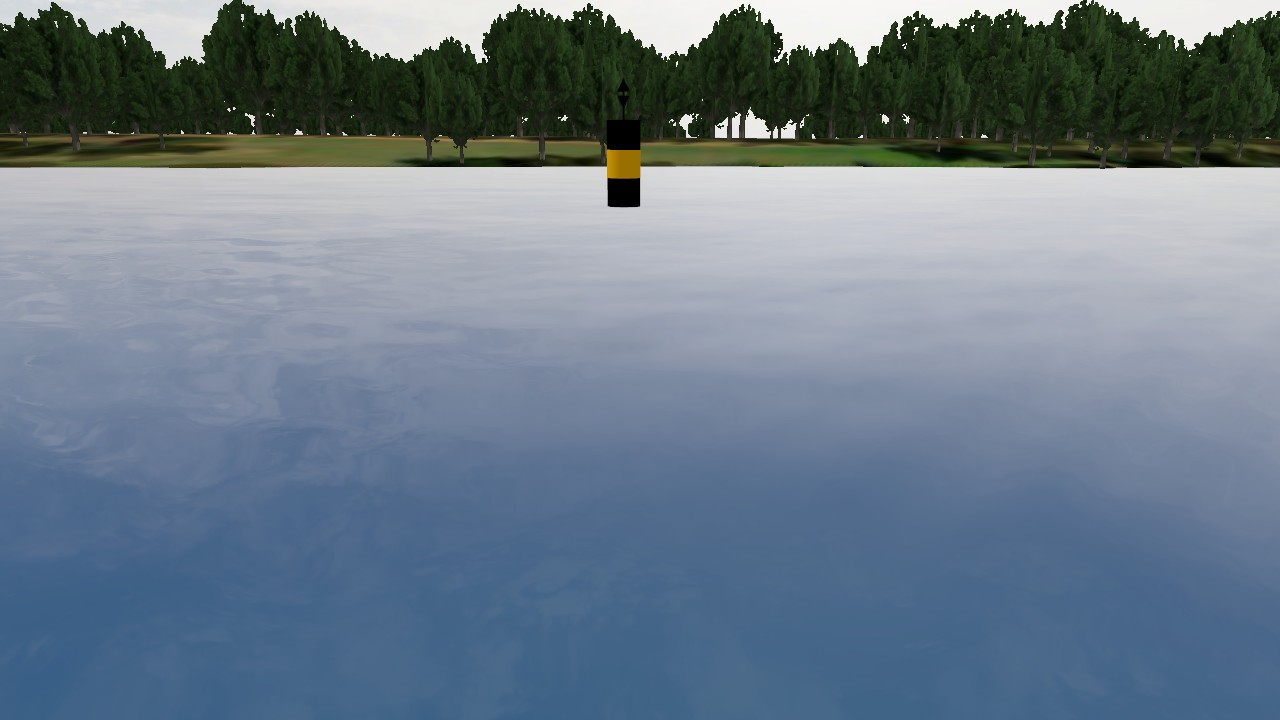
Label: cardinal_east
Descriptions: two cones with base to base on the buoy top mark ||| two black cones with base to base on the buoy top mark ||| yellow band in the middle